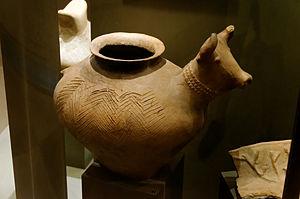
Représentation d'animaux au néotlitique. Vaisselle zoomorphique, représentation d'un taureau provenant de Vác (Hongrie). Musée d'histoire nationale, Budapest
Vác est une ville hongroise de 34 000 habitants située sur la rive gauche du Danube à 35 km au nord de Budapest, au sortir du coude du Danube.